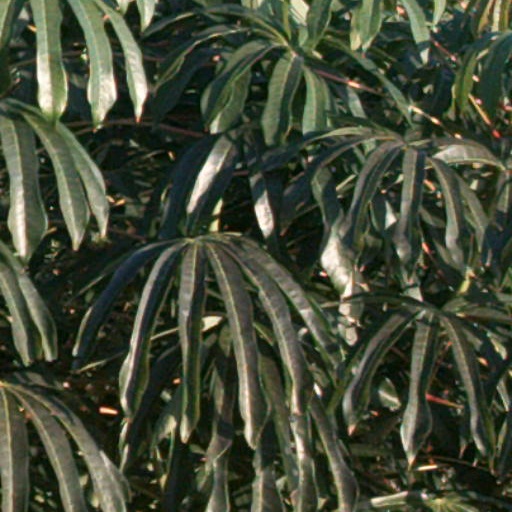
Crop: cassava